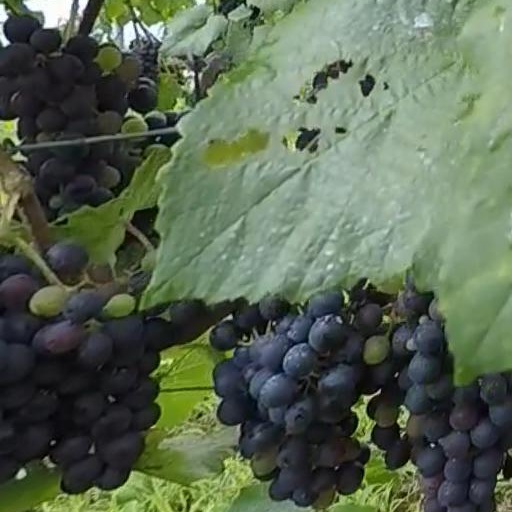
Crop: grape